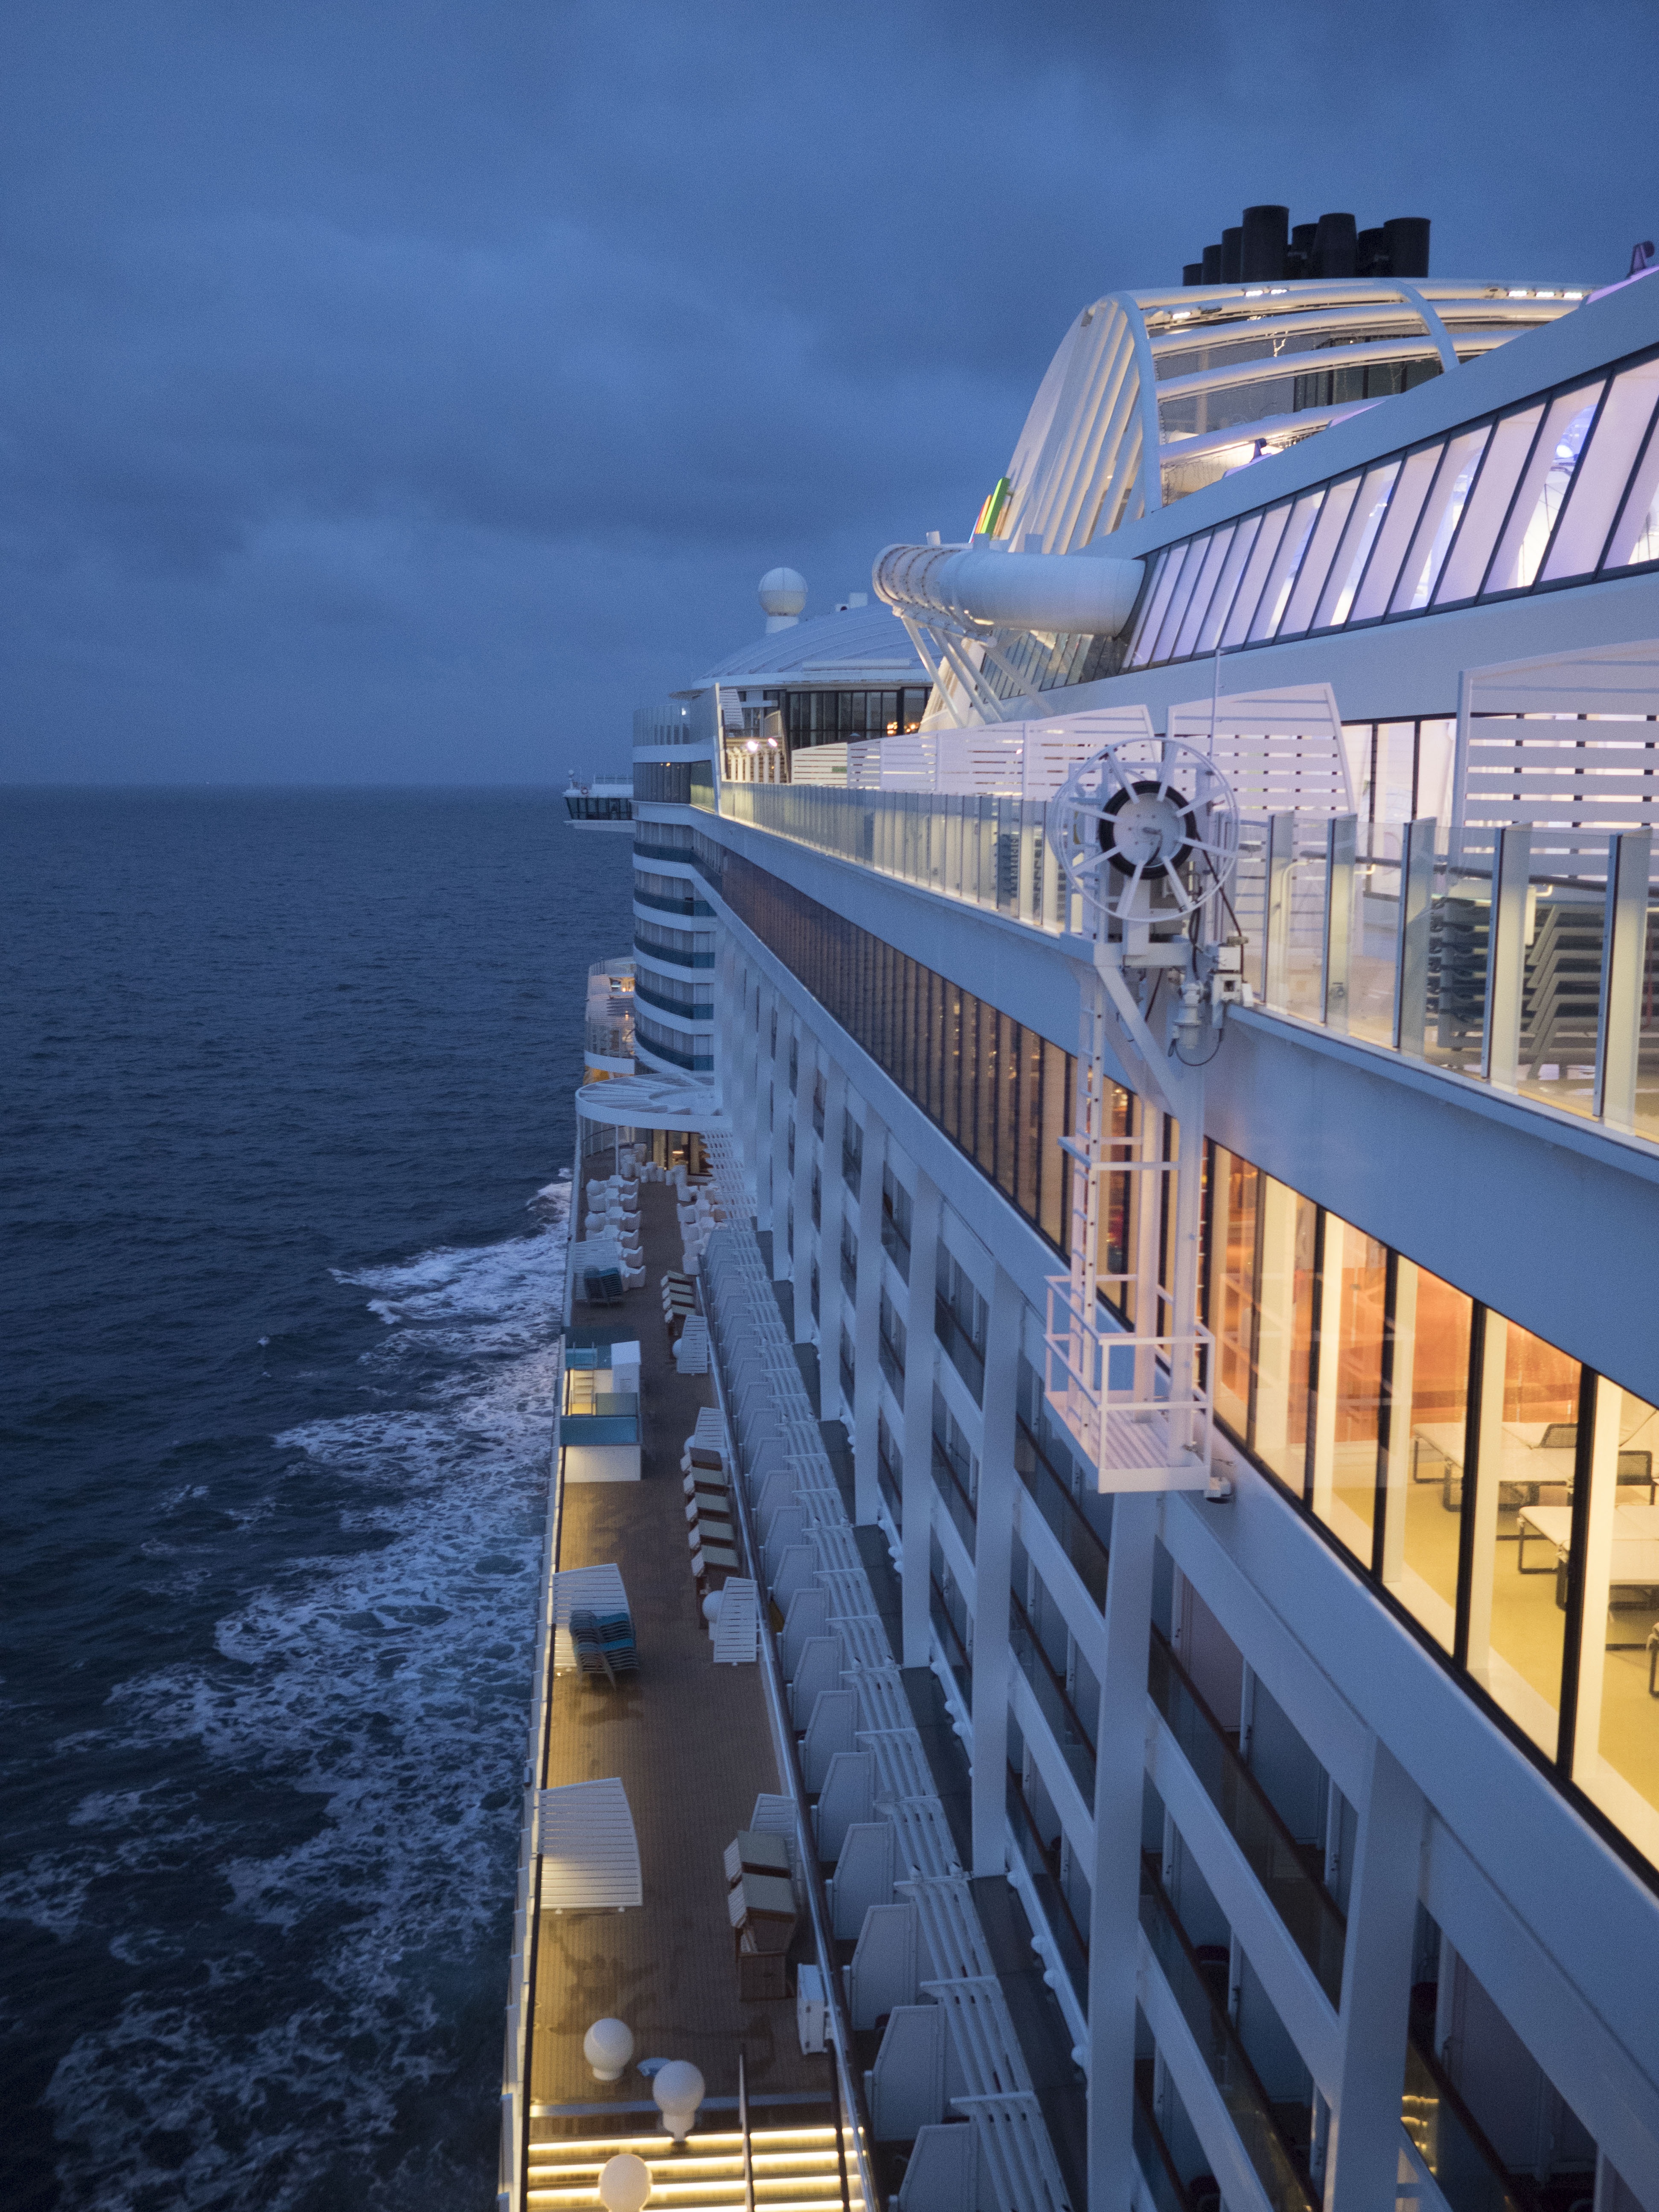
sea, ocean, dock, deck, pier, ship, evening, vehicle, cruise, ferry, watercraft, cruise ship, mood, passenger ship, freight transport, aida